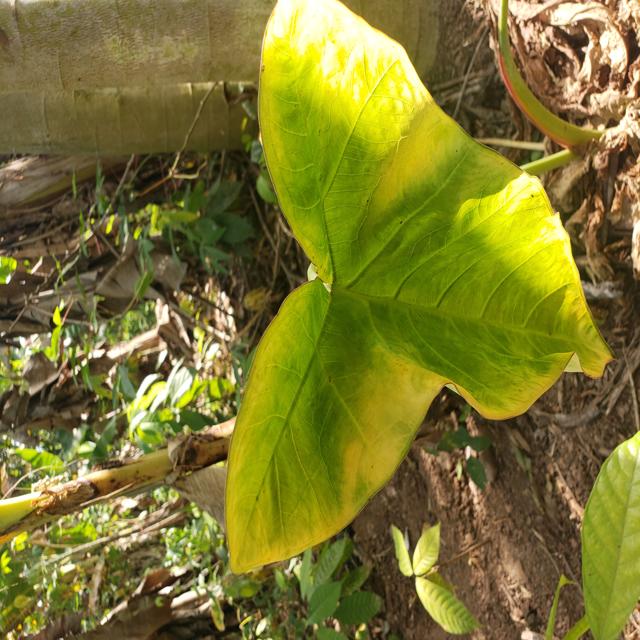
Label: Healthy